Carron, Strathspey

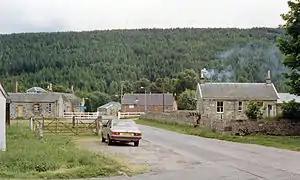
Site of Carron station, 1988

Carron had a station on the Strathspey Railway, until the line closed in the 1960s. The railway line has since become the Speyside Way long-distance path.